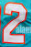
Number: 2